1704 Polish–Lithuanian royal election

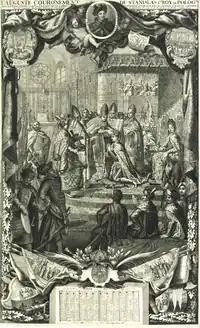
Coronation of Stanisław I Leszczyński in 1705

Opponents of Augustus II formed the Warsaw Confederation, and on February 16, 1704 in Warsaw, they dethroned him. In April of the same year, young Voivode of Poznań, Stanisław Leszczyński, met with King Charles XII of Sweden in Lidzbark Warmiński. The Swedish monarch, aware of Leszczyński’s influences in Greater Poland, declared that he should be new King of Poland–Lithuania. Leszczyński initially pledged that he would temporarily control the crown, to hand it over to James Louis Sobieski, but never kept his promise.